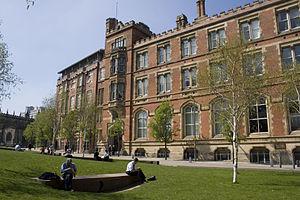
Manchester Grammar School, dit Manchester Grammar ou MGS, situé à Manchester, est un lycée prestigieux pour garçons du Royaume-Uni.